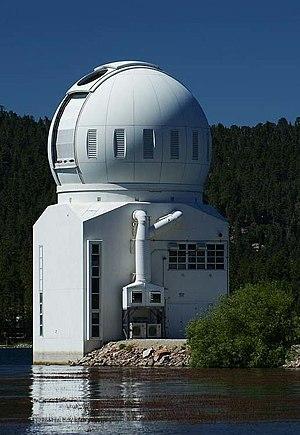
L'observatoire solaire de Big Bear Lake est un observatoire astronomique spécialisé dans l'étude du Soleil. Les instruments que l'on trouve dans cet observatoire ont donc été pensés et fabriqués spécifiquement dans ce but. L'observatoire abrite une expérience d'héliosismologie faisant partie du réseau GONG. L'observatoire appartient au New Jersey Institue of Technology.